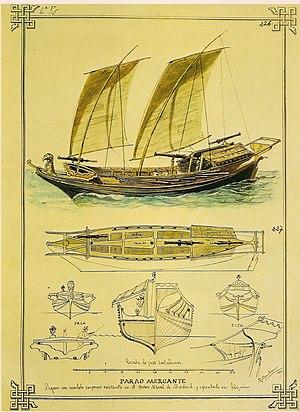
Un caboteur désigne à la fois un navire ou un marin effectuant une navigation de cabotage sur une courte distance, le long des côtes.
Un balangay ou barangay est type de bateau à voiles et rames, à bordages à franc-bord présent massivement au XVIᵉ siècle, il serait apparu dès l'antiquité. Il représente une symbole patrimonial fort aux Philippines.